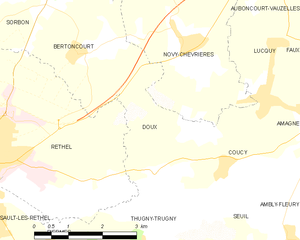
Carte des communes françaises: Doux